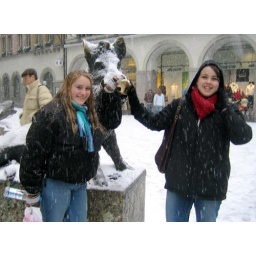
A Munich replica of the pig at a famous market in Florence!